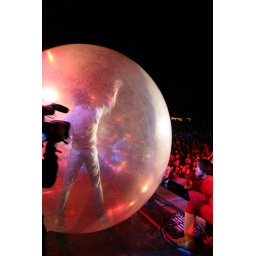
Wayne setting out for his surf in his plastic ball